Civic Opera Building

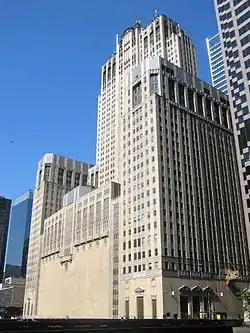
rear facade

The Civic Opera Building is a 45-story office tower (plus two 22-story wings) located at 20 North Wacker Drive in Chicago. The building opened November 4, 1929, and has an Art Deco interior. It contains a 3,563-seat opera house, the Civic Opera House, which is the second-largest opera auditorium in North America. The opera house is the permanent home of the Lyric Opera of Chicago, and the home of the Joffrey Ballet since 2021.